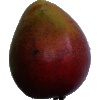
Label: Mango Red 1